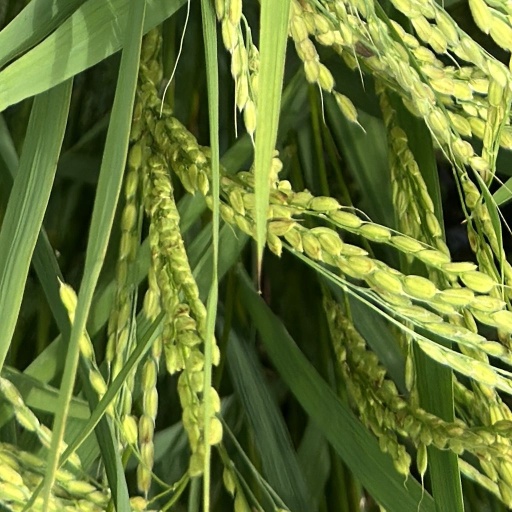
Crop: rice